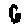
Label: 6